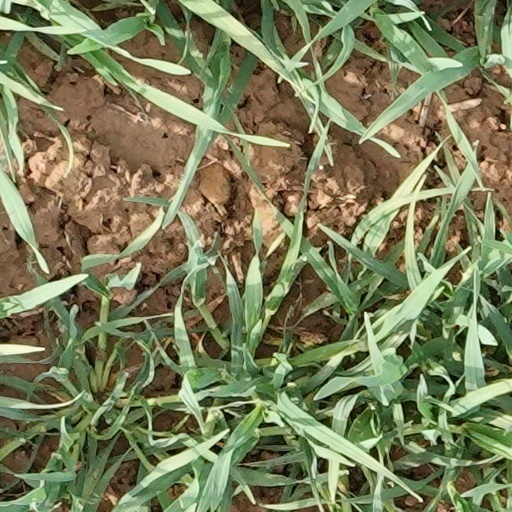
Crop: wheat